1911 Ross and Cromarty by-election

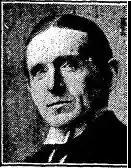
Ian MacPherson

A General Election was due to take place by the end of 1915. By the autumn of 1914, the following candidates had been adopted to contest that election.